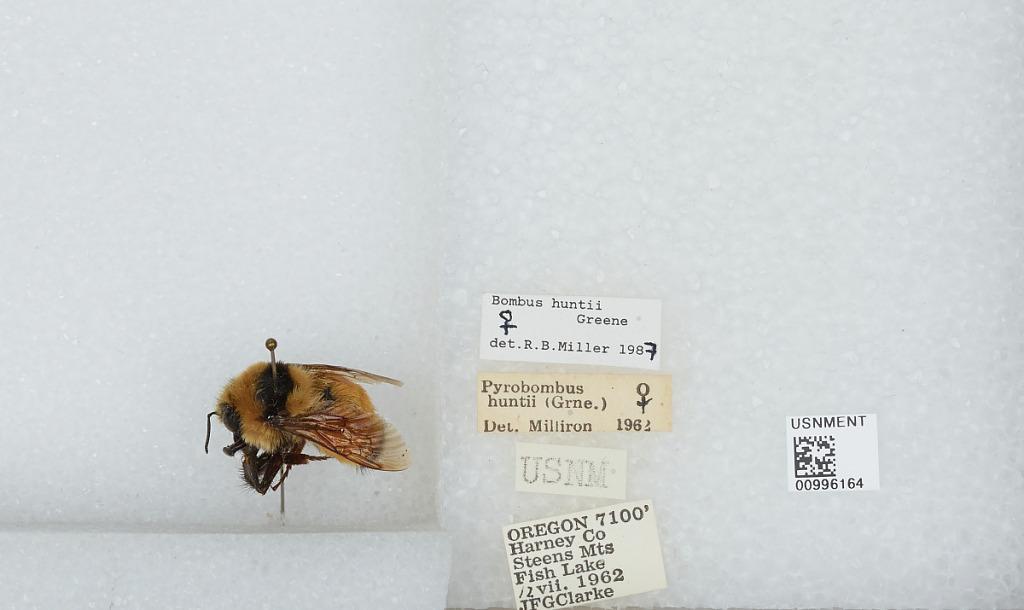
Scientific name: Bombus (Pyrobombus) huntii Greene
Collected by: J. Clarke
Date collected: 1962-7-12
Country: United States
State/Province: Oregon
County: Harney
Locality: Fish Lake, Steens Mountains
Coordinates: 42.7381, -118.644
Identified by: Miller, R. B.